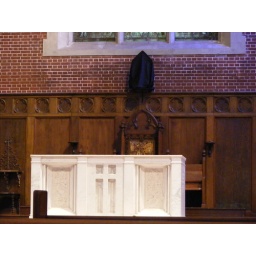
Day 100/365 - the cross is draped in black on Good Friday